Massachusetts General Colored Association

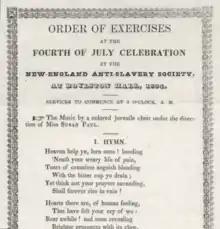
Order of exercises at the Fourth of July celebration by the New-England Anti-Slavery Society, at Boylston Hall, 1834. "... The music by a colored juvenile choir under the direction of Miss Susan Paul."

The Massachusetts General Colored Association was organized in Boston in 1826 to combat slavery and racism. The Association was an early supporter of William Lloyd Garrison. Its influence spread locally and was realized within New England when they joined the New England Anti-Slavery Society in 1833.